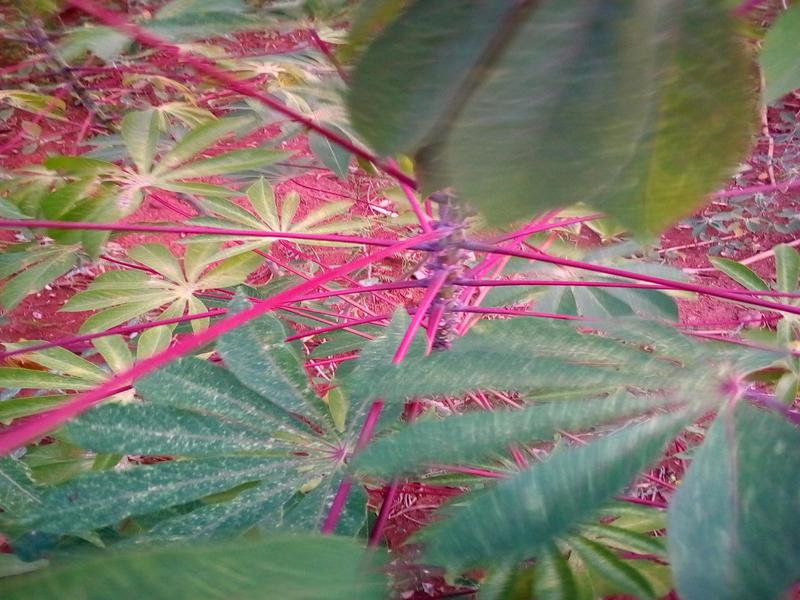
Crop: cassava
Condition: green_mottle